Paul Thomas Anderson

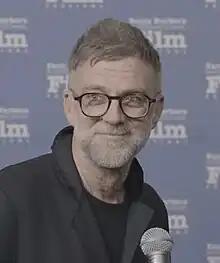
Anderson at the 2022 Santa Barbara International Film Festival

Paul Thomas Anderson (born June 26, 1970) is an American filmmaker. Often described as one of the most preeminent writer-directors of his generation, his accolades include a BAFTA Award, and nominations for eleven Academy Awards, three Golden Globe Awards, and a Grammy Award. He is also the only person to have won Best Director at the Cannes Film Festival, the Silver Lion at the Venice Film Festival, and the Silver and Golden Bear at the Berlin Film Festival.